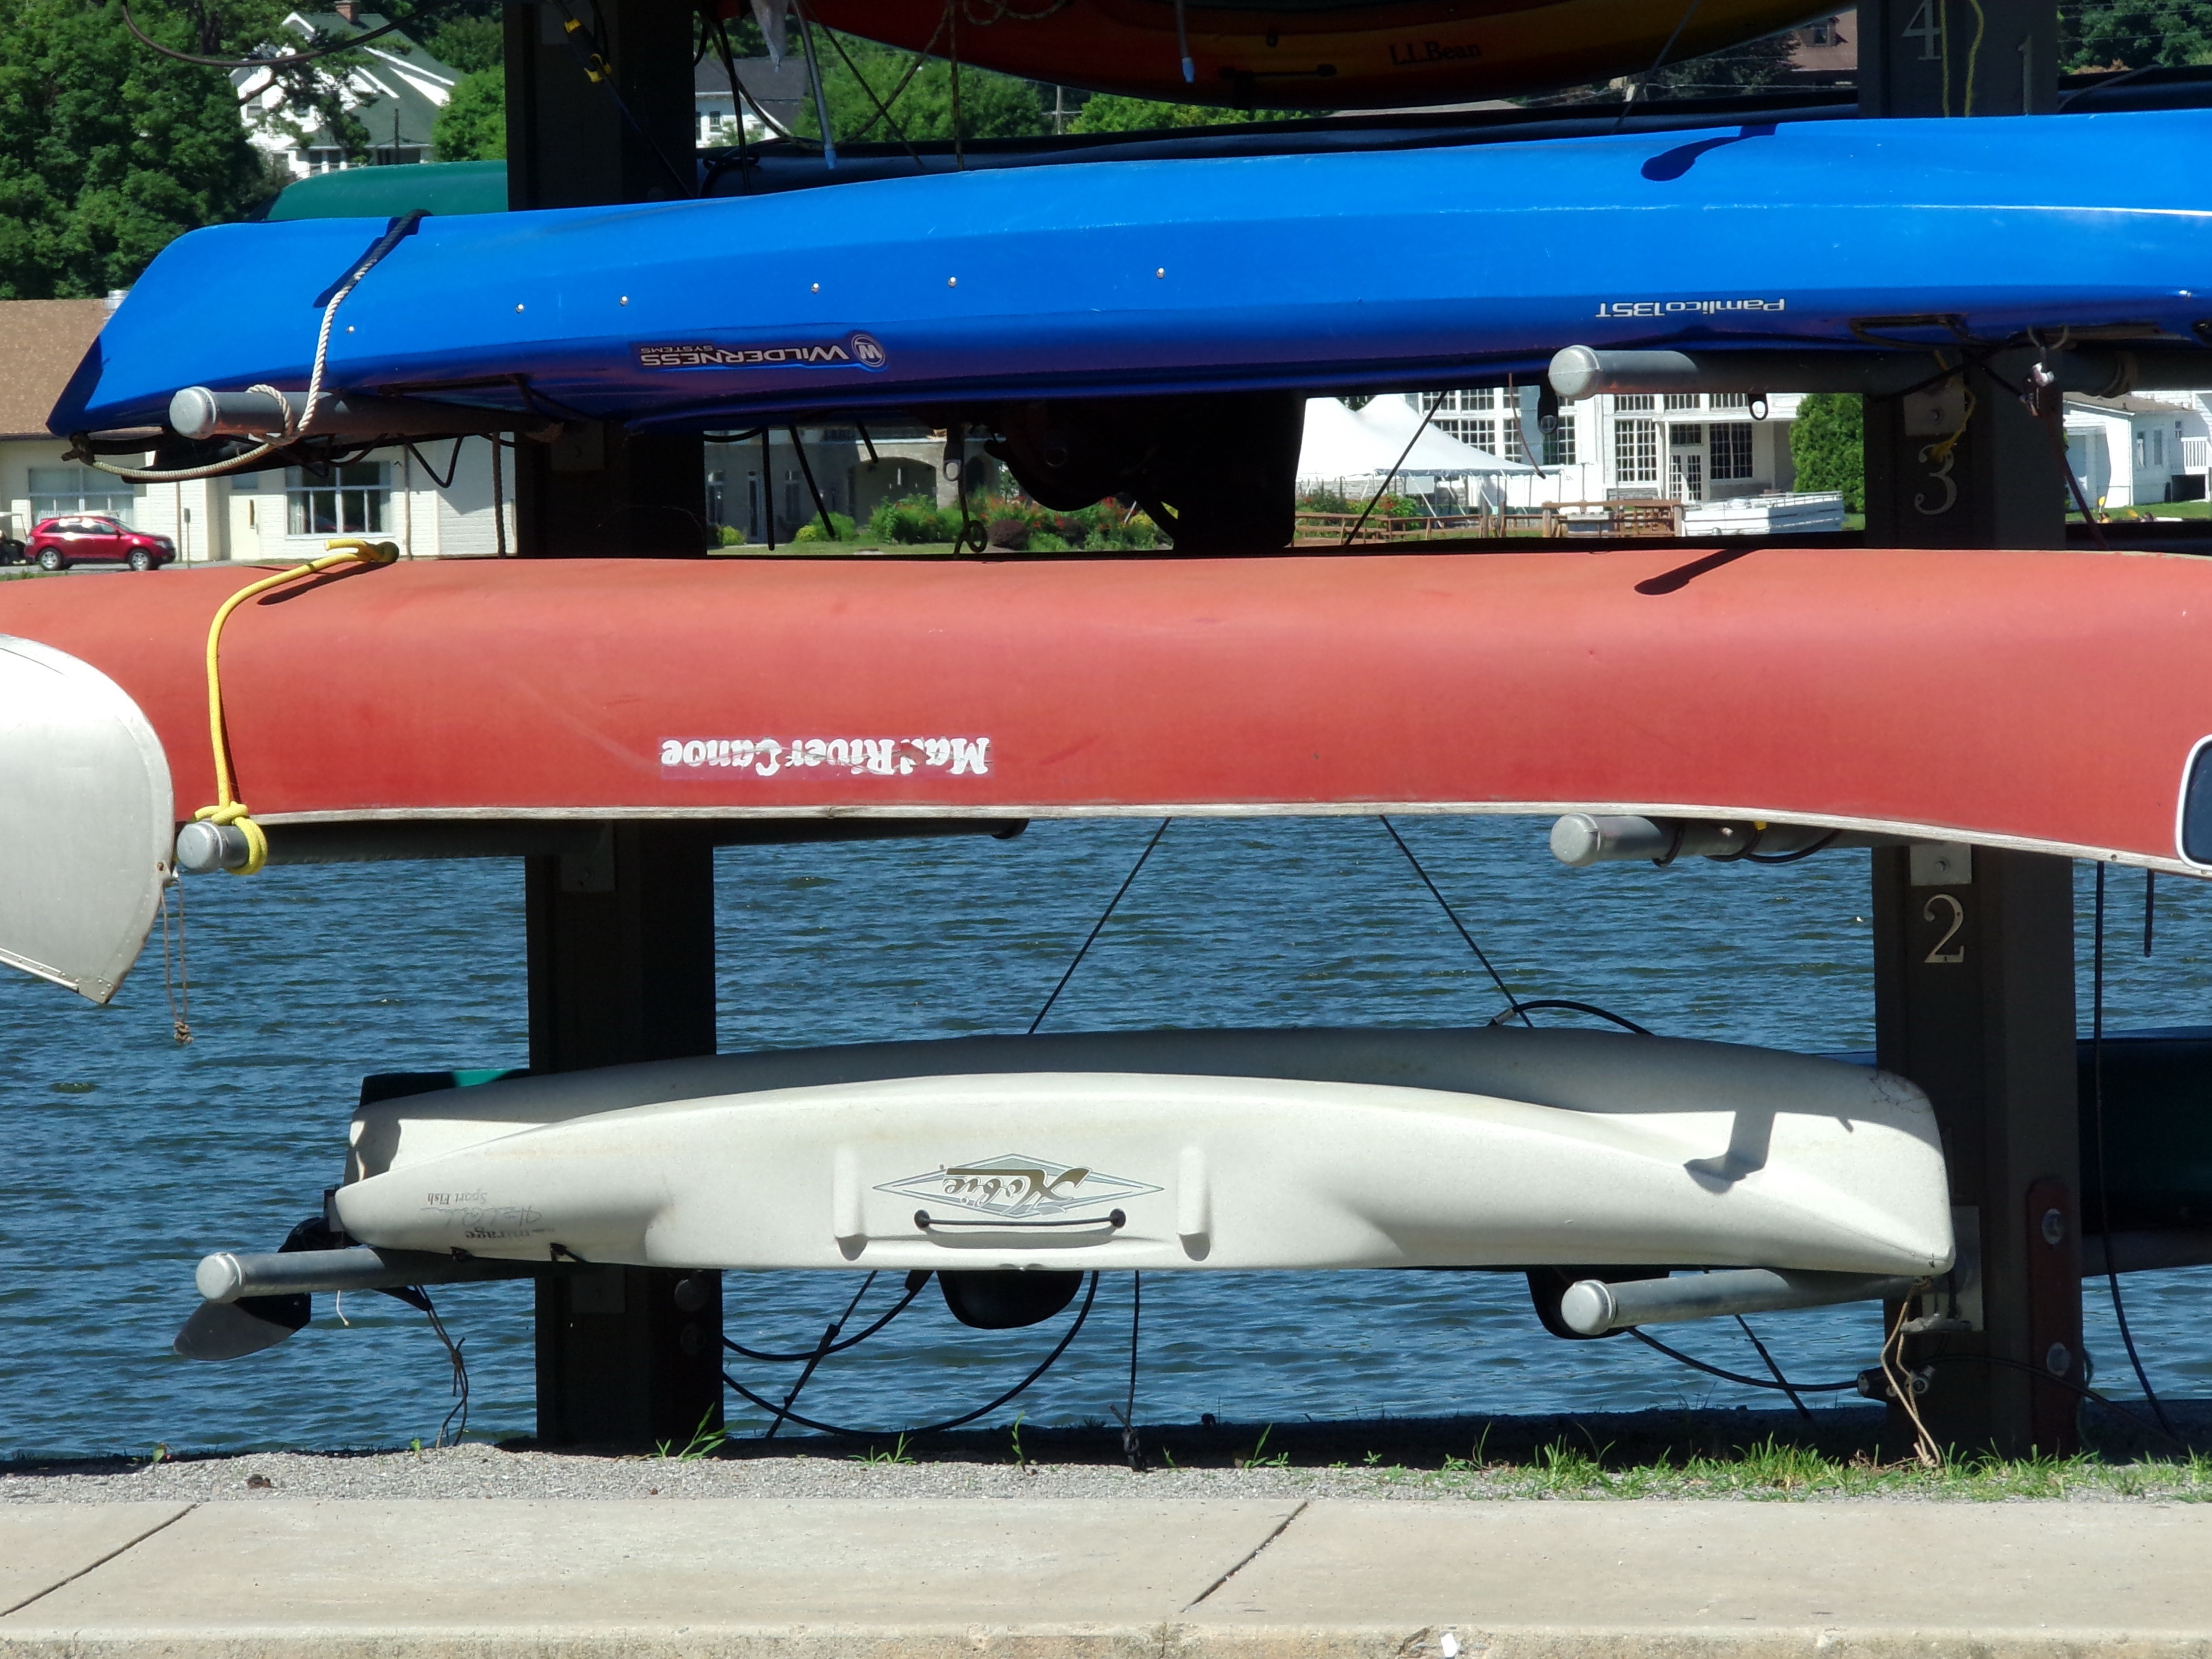
water, outdoor, sport, boat, adventure, summer, vacation, travel, airplane, canoe, transport, young, paddle, vehicle, equipment, aviation, training, lifestyle, leisure, kayak, activity, bumper, sunny, airliner, paddling, kayaking, watercraft, rowing, active, canoeing, recreational, automotive exterior, atmosphere of earth